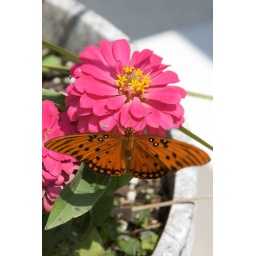
A butterfly on a flower near the Hammocks Clubhouse in Bald Head Island, North Carolina.